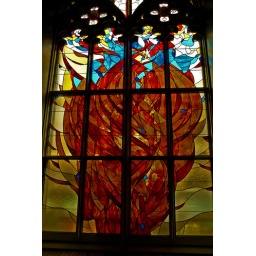
Stained Glass window at a church in Montreal